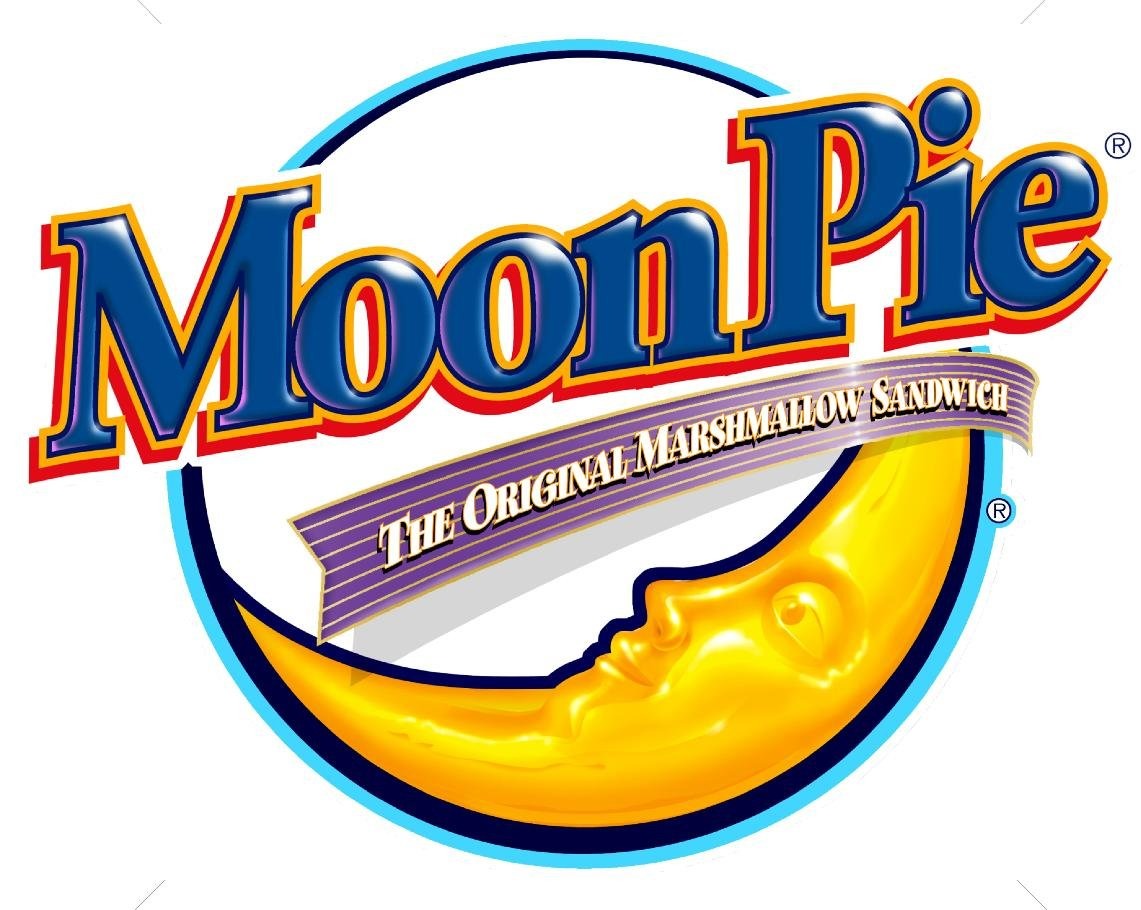
Item Name: Moon Pie Single Decker 6 Individually Wrapped Pies Banana
Value: 6.0
Unit: Count

Price: 5.95